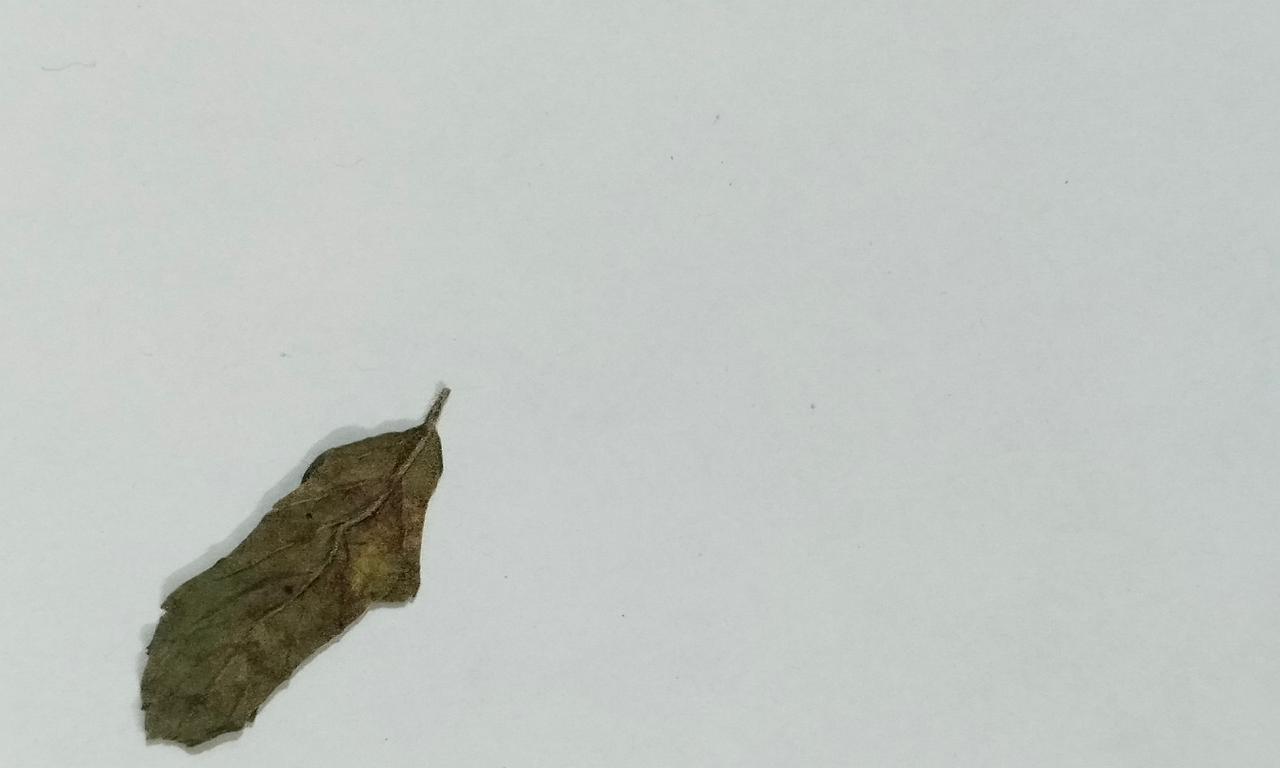
Label: Dried